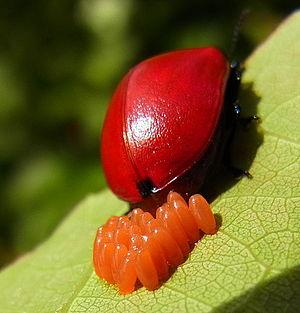
Le cycle de vie de l'insecte ou cycle de développement de l'insecte passe par plusieurs stades de transformations physiques appelés « mues ». Les stades larvaires et nymphaux ne sont pas présents dans ce cycle chez tous les insectes.